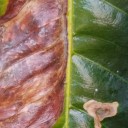
Label: Phoma